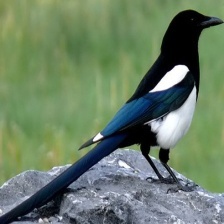
Species: EURASIAN MAGPIE
Scientific name: PICA PICA
ImageNet parent category: magpie